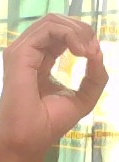
ASL sign: O